List of mayors of Mayagüez, Puerto Rico

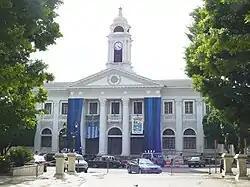
Mayaguez City Hall, 2005

This is a list of mayors of Mayagüez, located on the west coast of Puerto Rico.